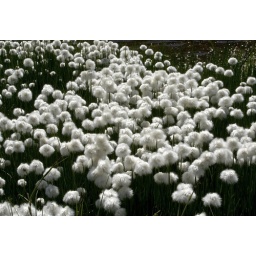
Just under the Matterhorn, a small pool of water had these interesting flowers growing along its edge.